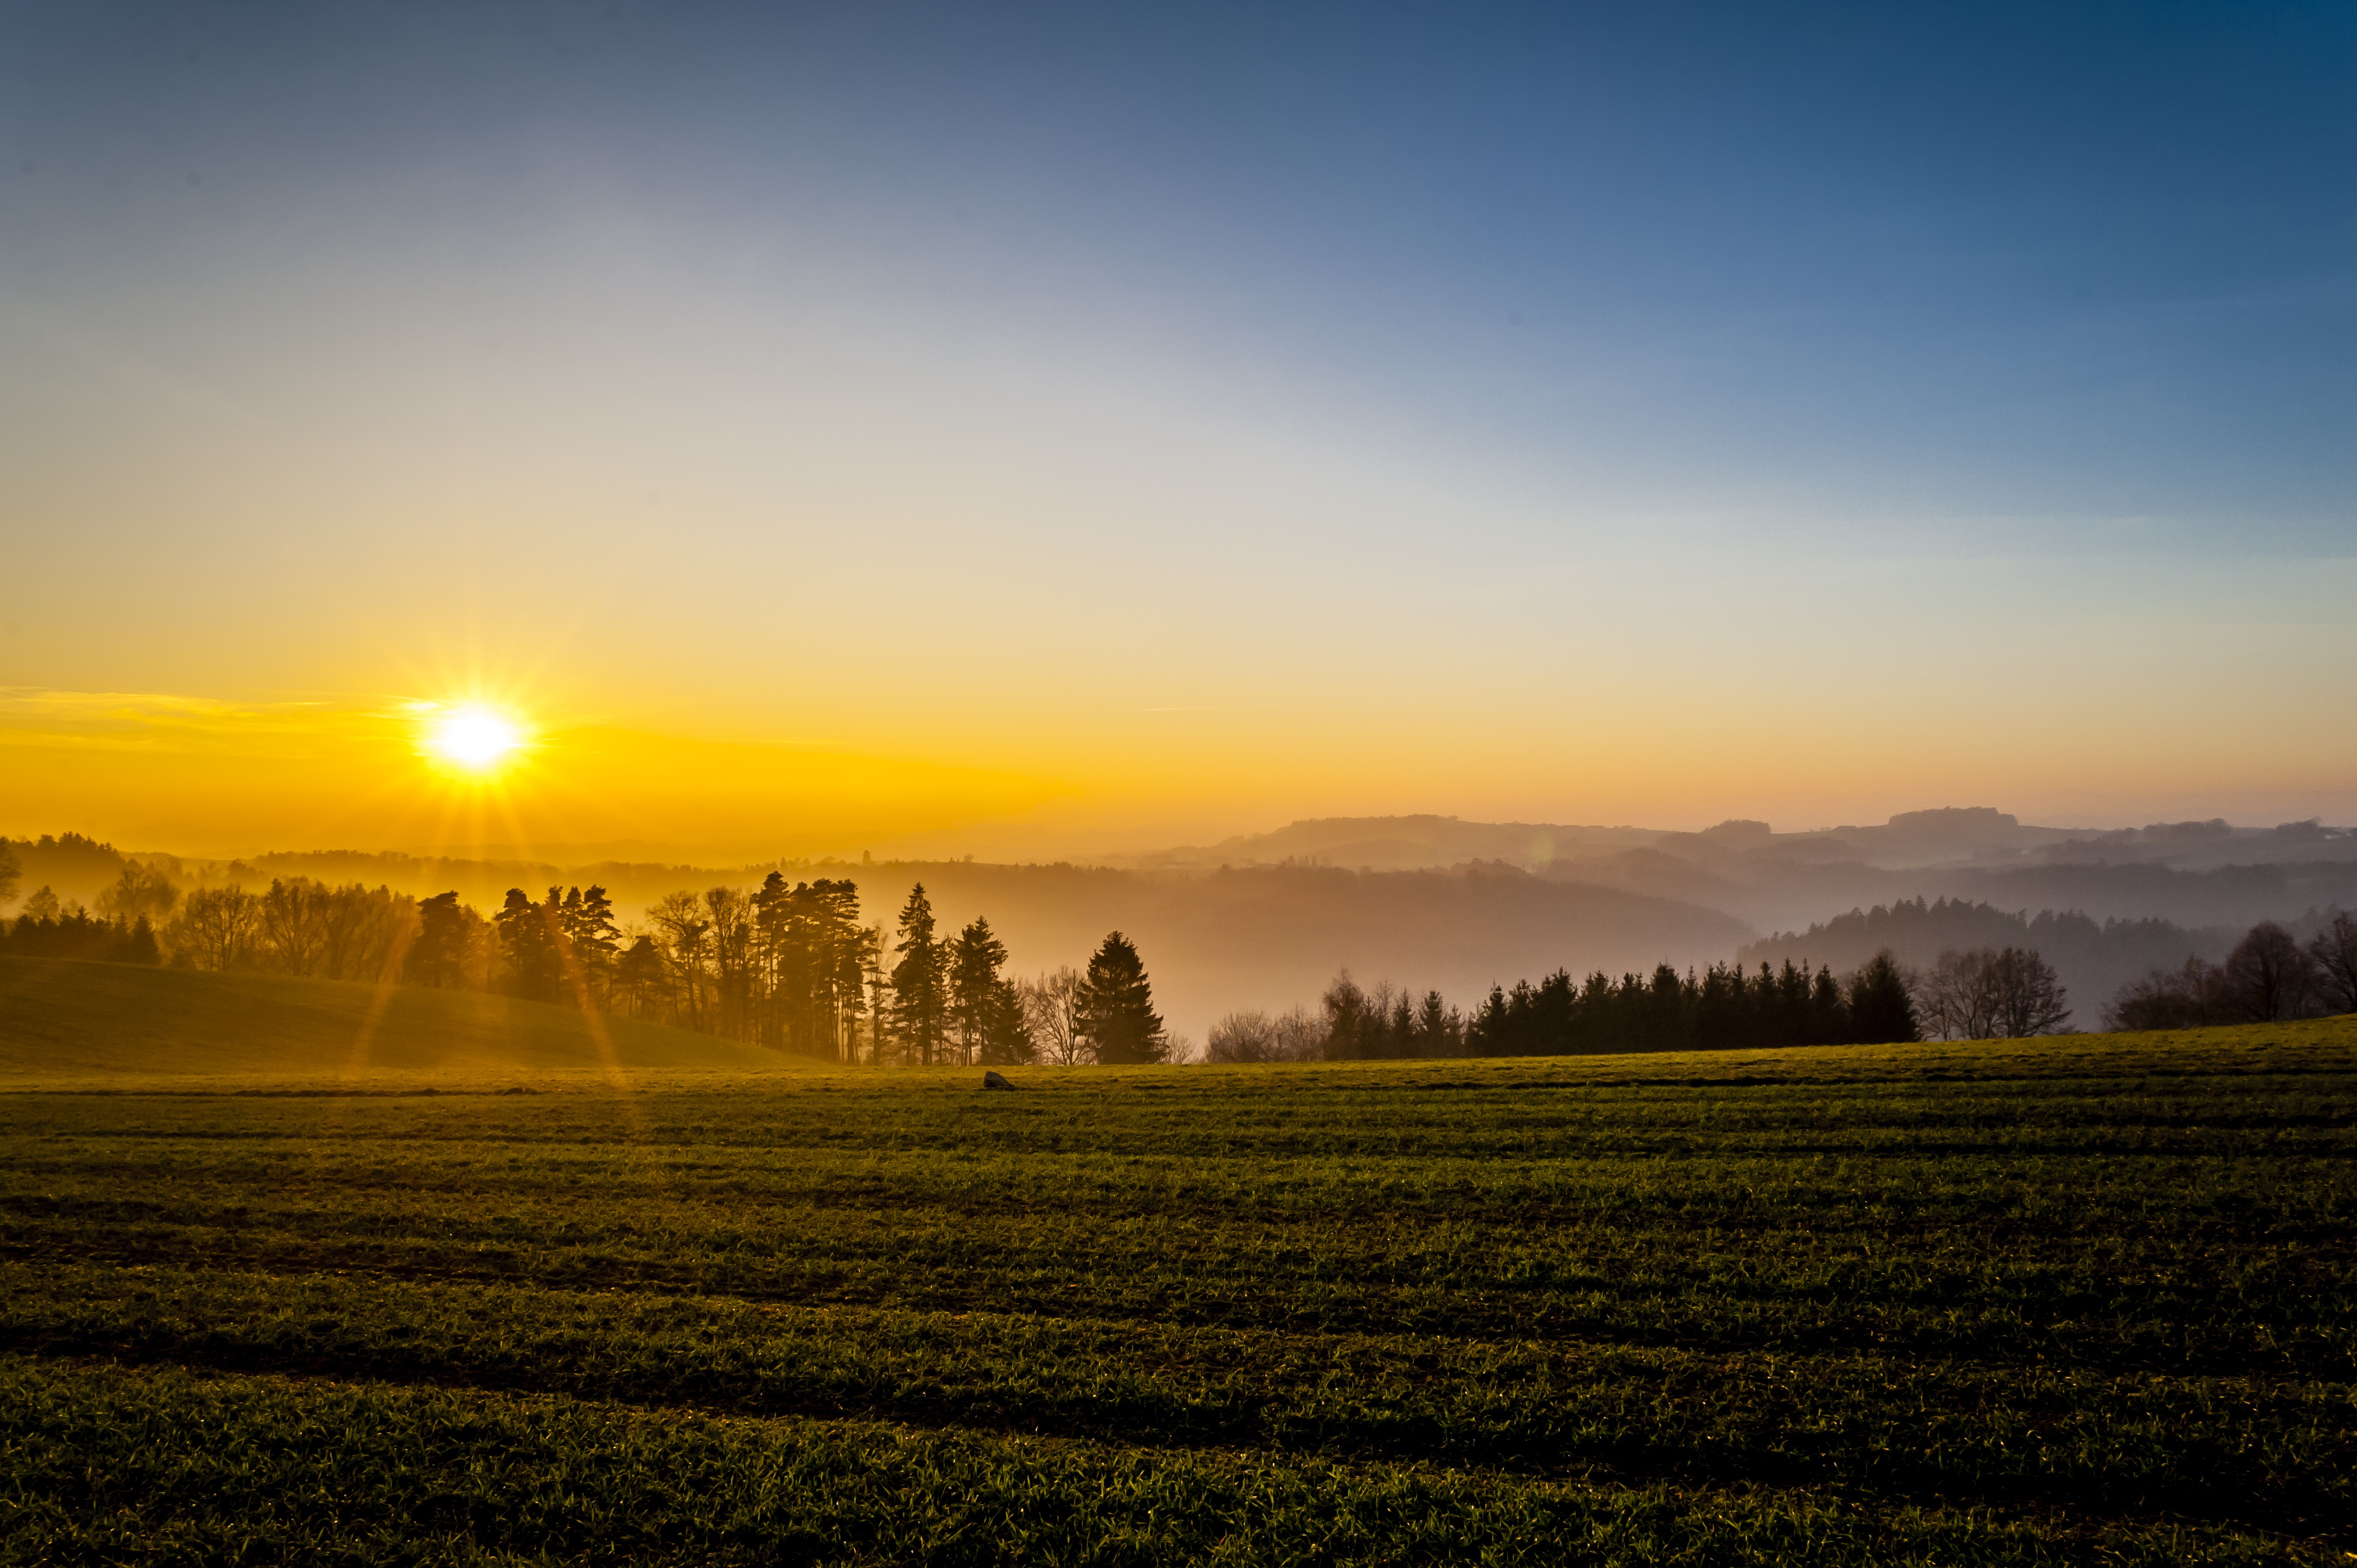
landscape, nature, forest, horizon, mountain, cold, winter, cloud, sky, sun, sunrise, sunset, mist, field, prairie, sunlight, morning, hill, dawn, atmosphere, dusk, evening, agriculture, plain, clouds, grassland, mood, wintry, abendstimmung, afterglow, evening sky, rural area, winter's day, atmospheric phenomenon